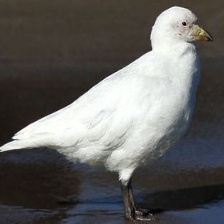
Species: SNOWY SHEATHBILL
Scientific name: CHIONIS ALBUS